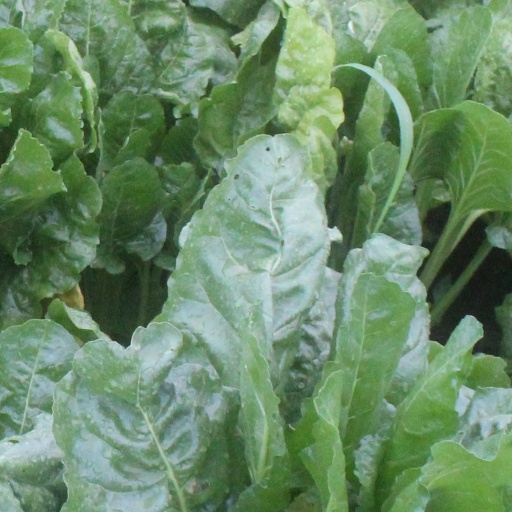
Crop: sugar beet